Legal status of Hawaii

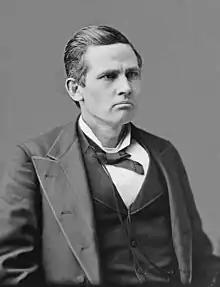
James Blount

A provisional government was established which favored annexation. U.S. President Grover Cleveland rejected the provisional government for the illegal overthrow of a sovereign nation and demanded the restoration of Queen Liliʻuokalani to her rightful place as ruler of the Kingdom of Hawaii. The new government refused and the Republic of Hawaii was declared instead. Cleveland sent Georgia Congressman James Henderson Blount to investigate the matter. Following his investigation, Blount issued a 1342-page report on July 17, 1893, which called the coup an "act of war" against a friendly and independent nation, and recommended that appropriate measures be taken by the U.S. to restore the Hawaiian Kingdom. The Cleveland Administration, and particularly Secretary of State Gresham, recommended the fair yet forcible removal of the usurpers from power. They were advised, however, that this would require a Declaration of War. It was doubtful that Congress would pass such a measure against its own citizens.